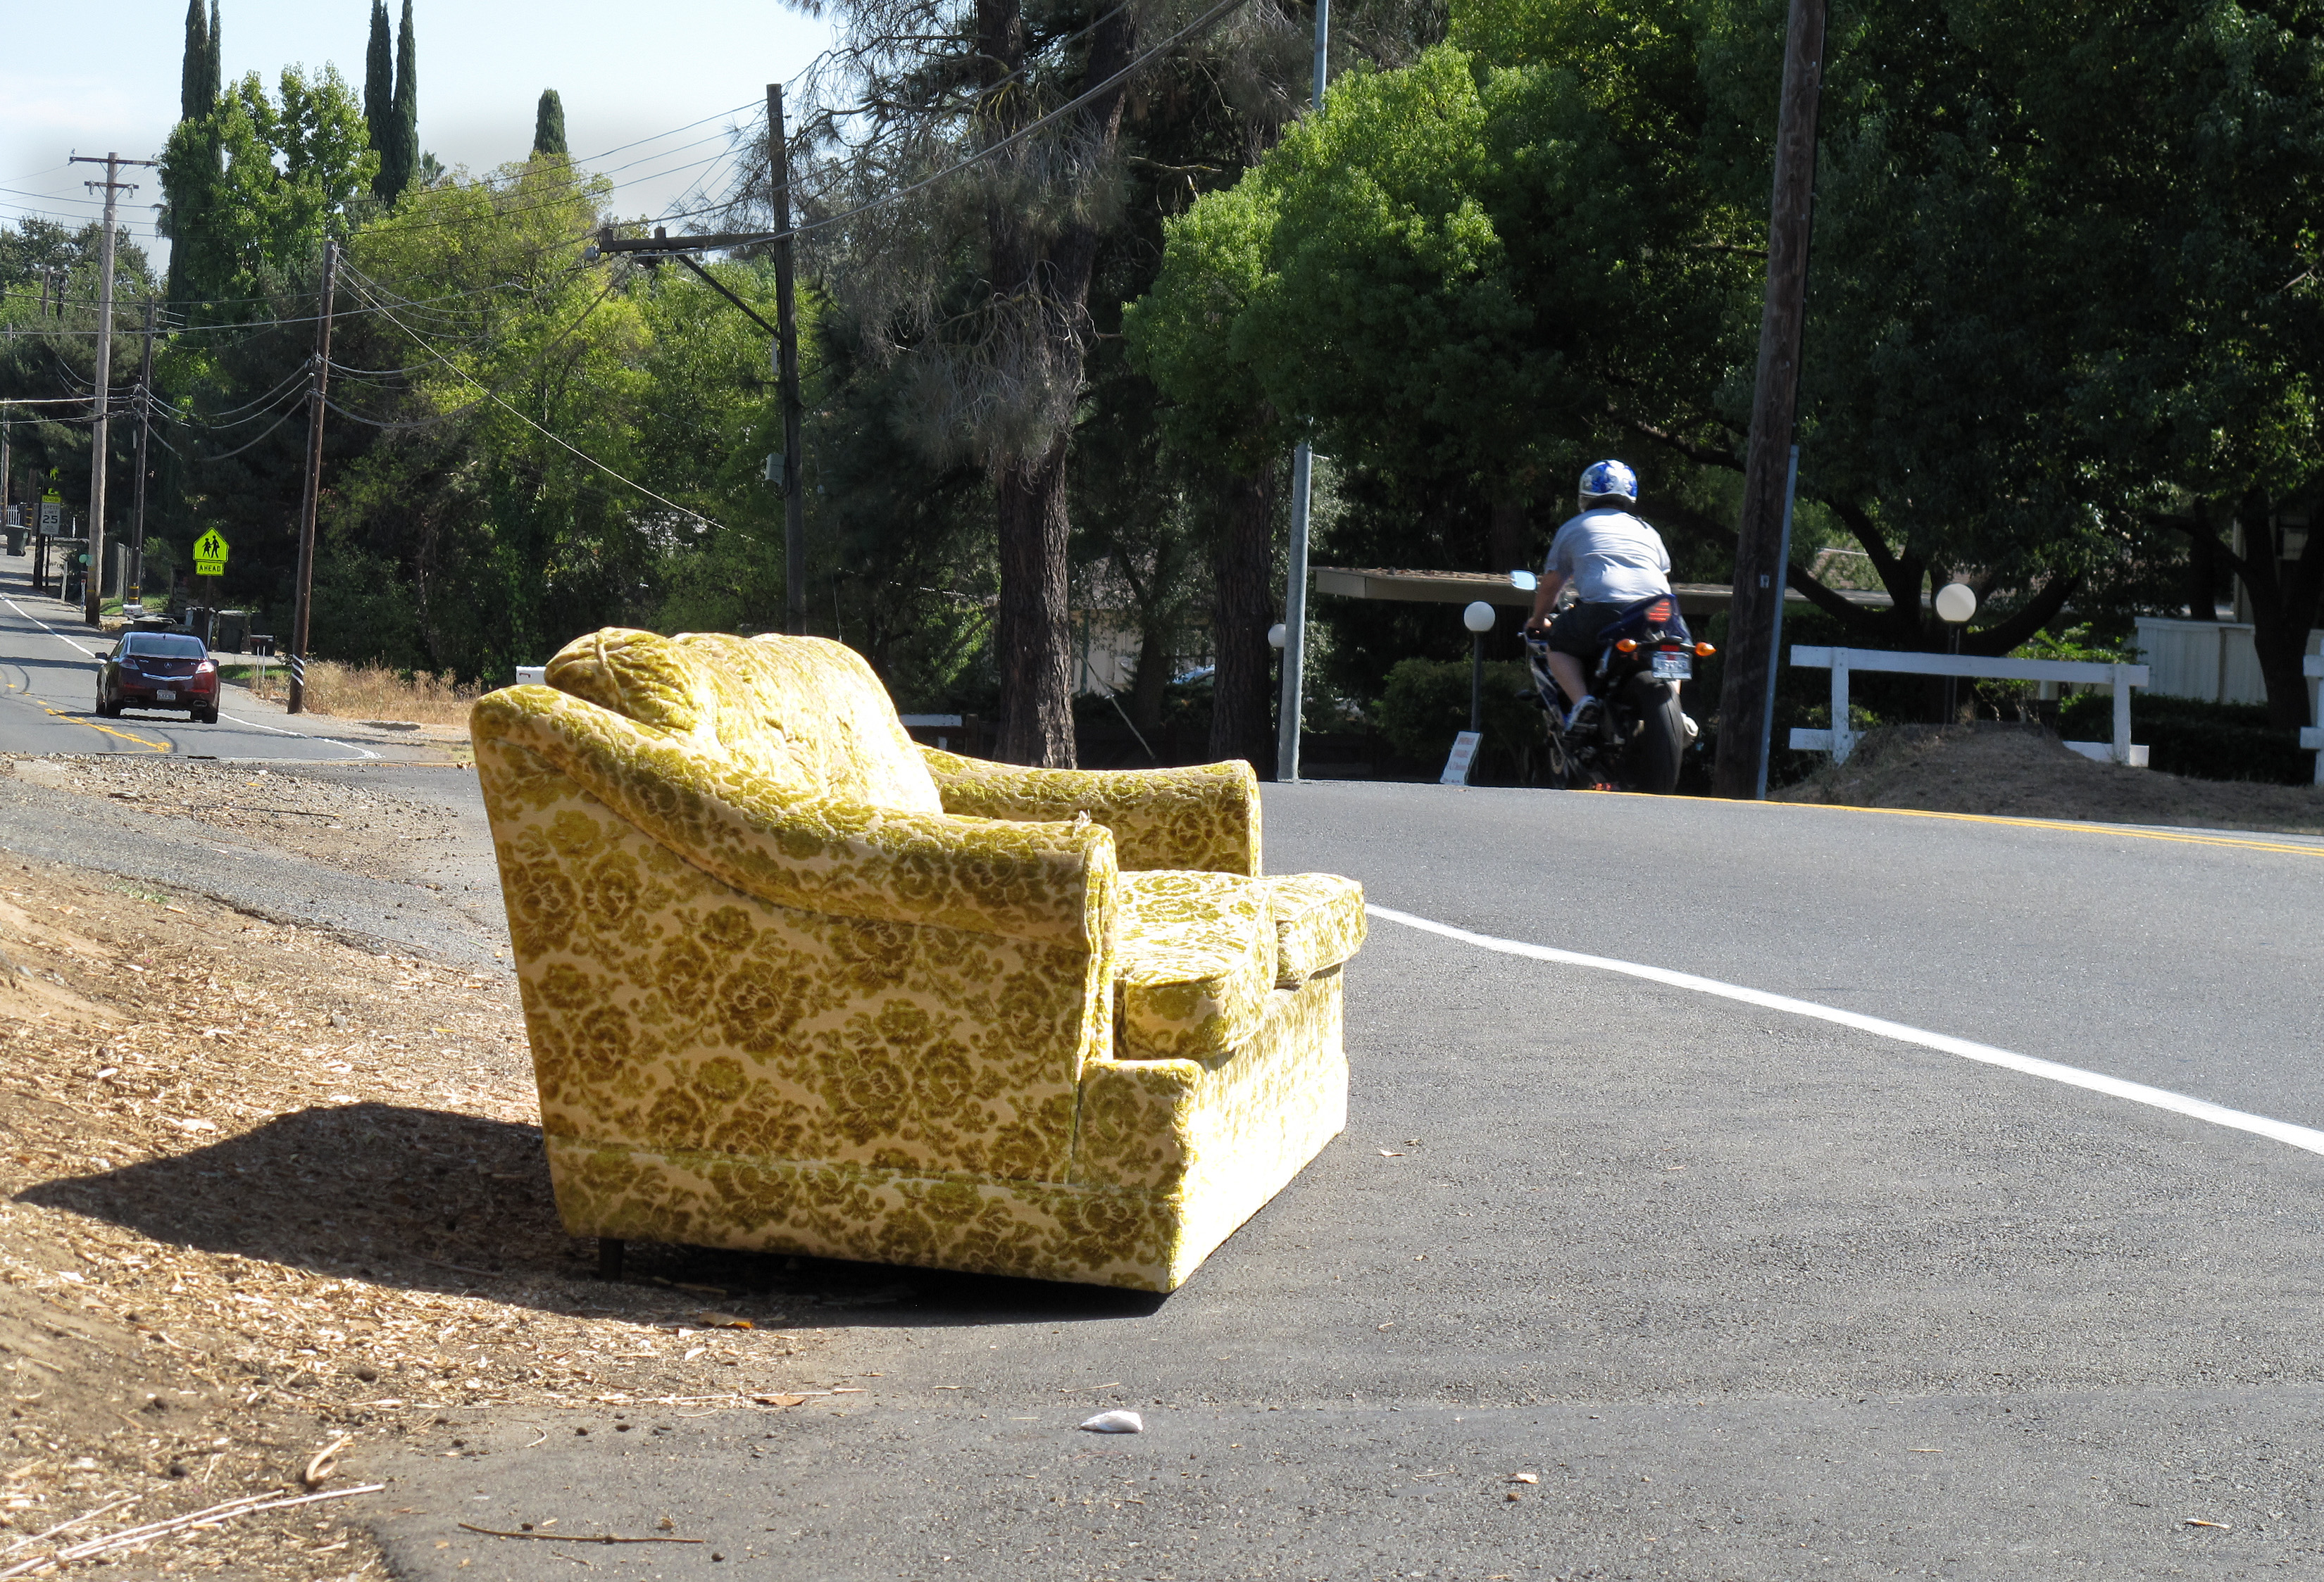
monument, sofa, fabric, sculpture, memorial, free, flowerpattern, trash, garbage, onthestreet